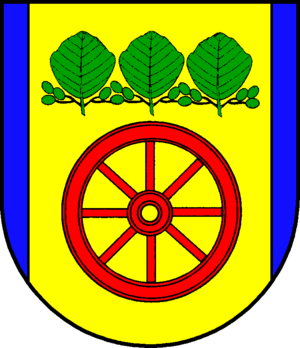
Barmissen est une petite commune allemande du Schleswig-Holstein, située dans l'arrondissement de Plön, à sept kilomètres au sud-ouest de Preetz. Barmissen fait partie de l'Amt Preetz-Land qui regroupe 17 communes entourant la ville de Preetz.